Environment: real
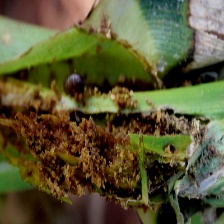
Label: fall_armyworm